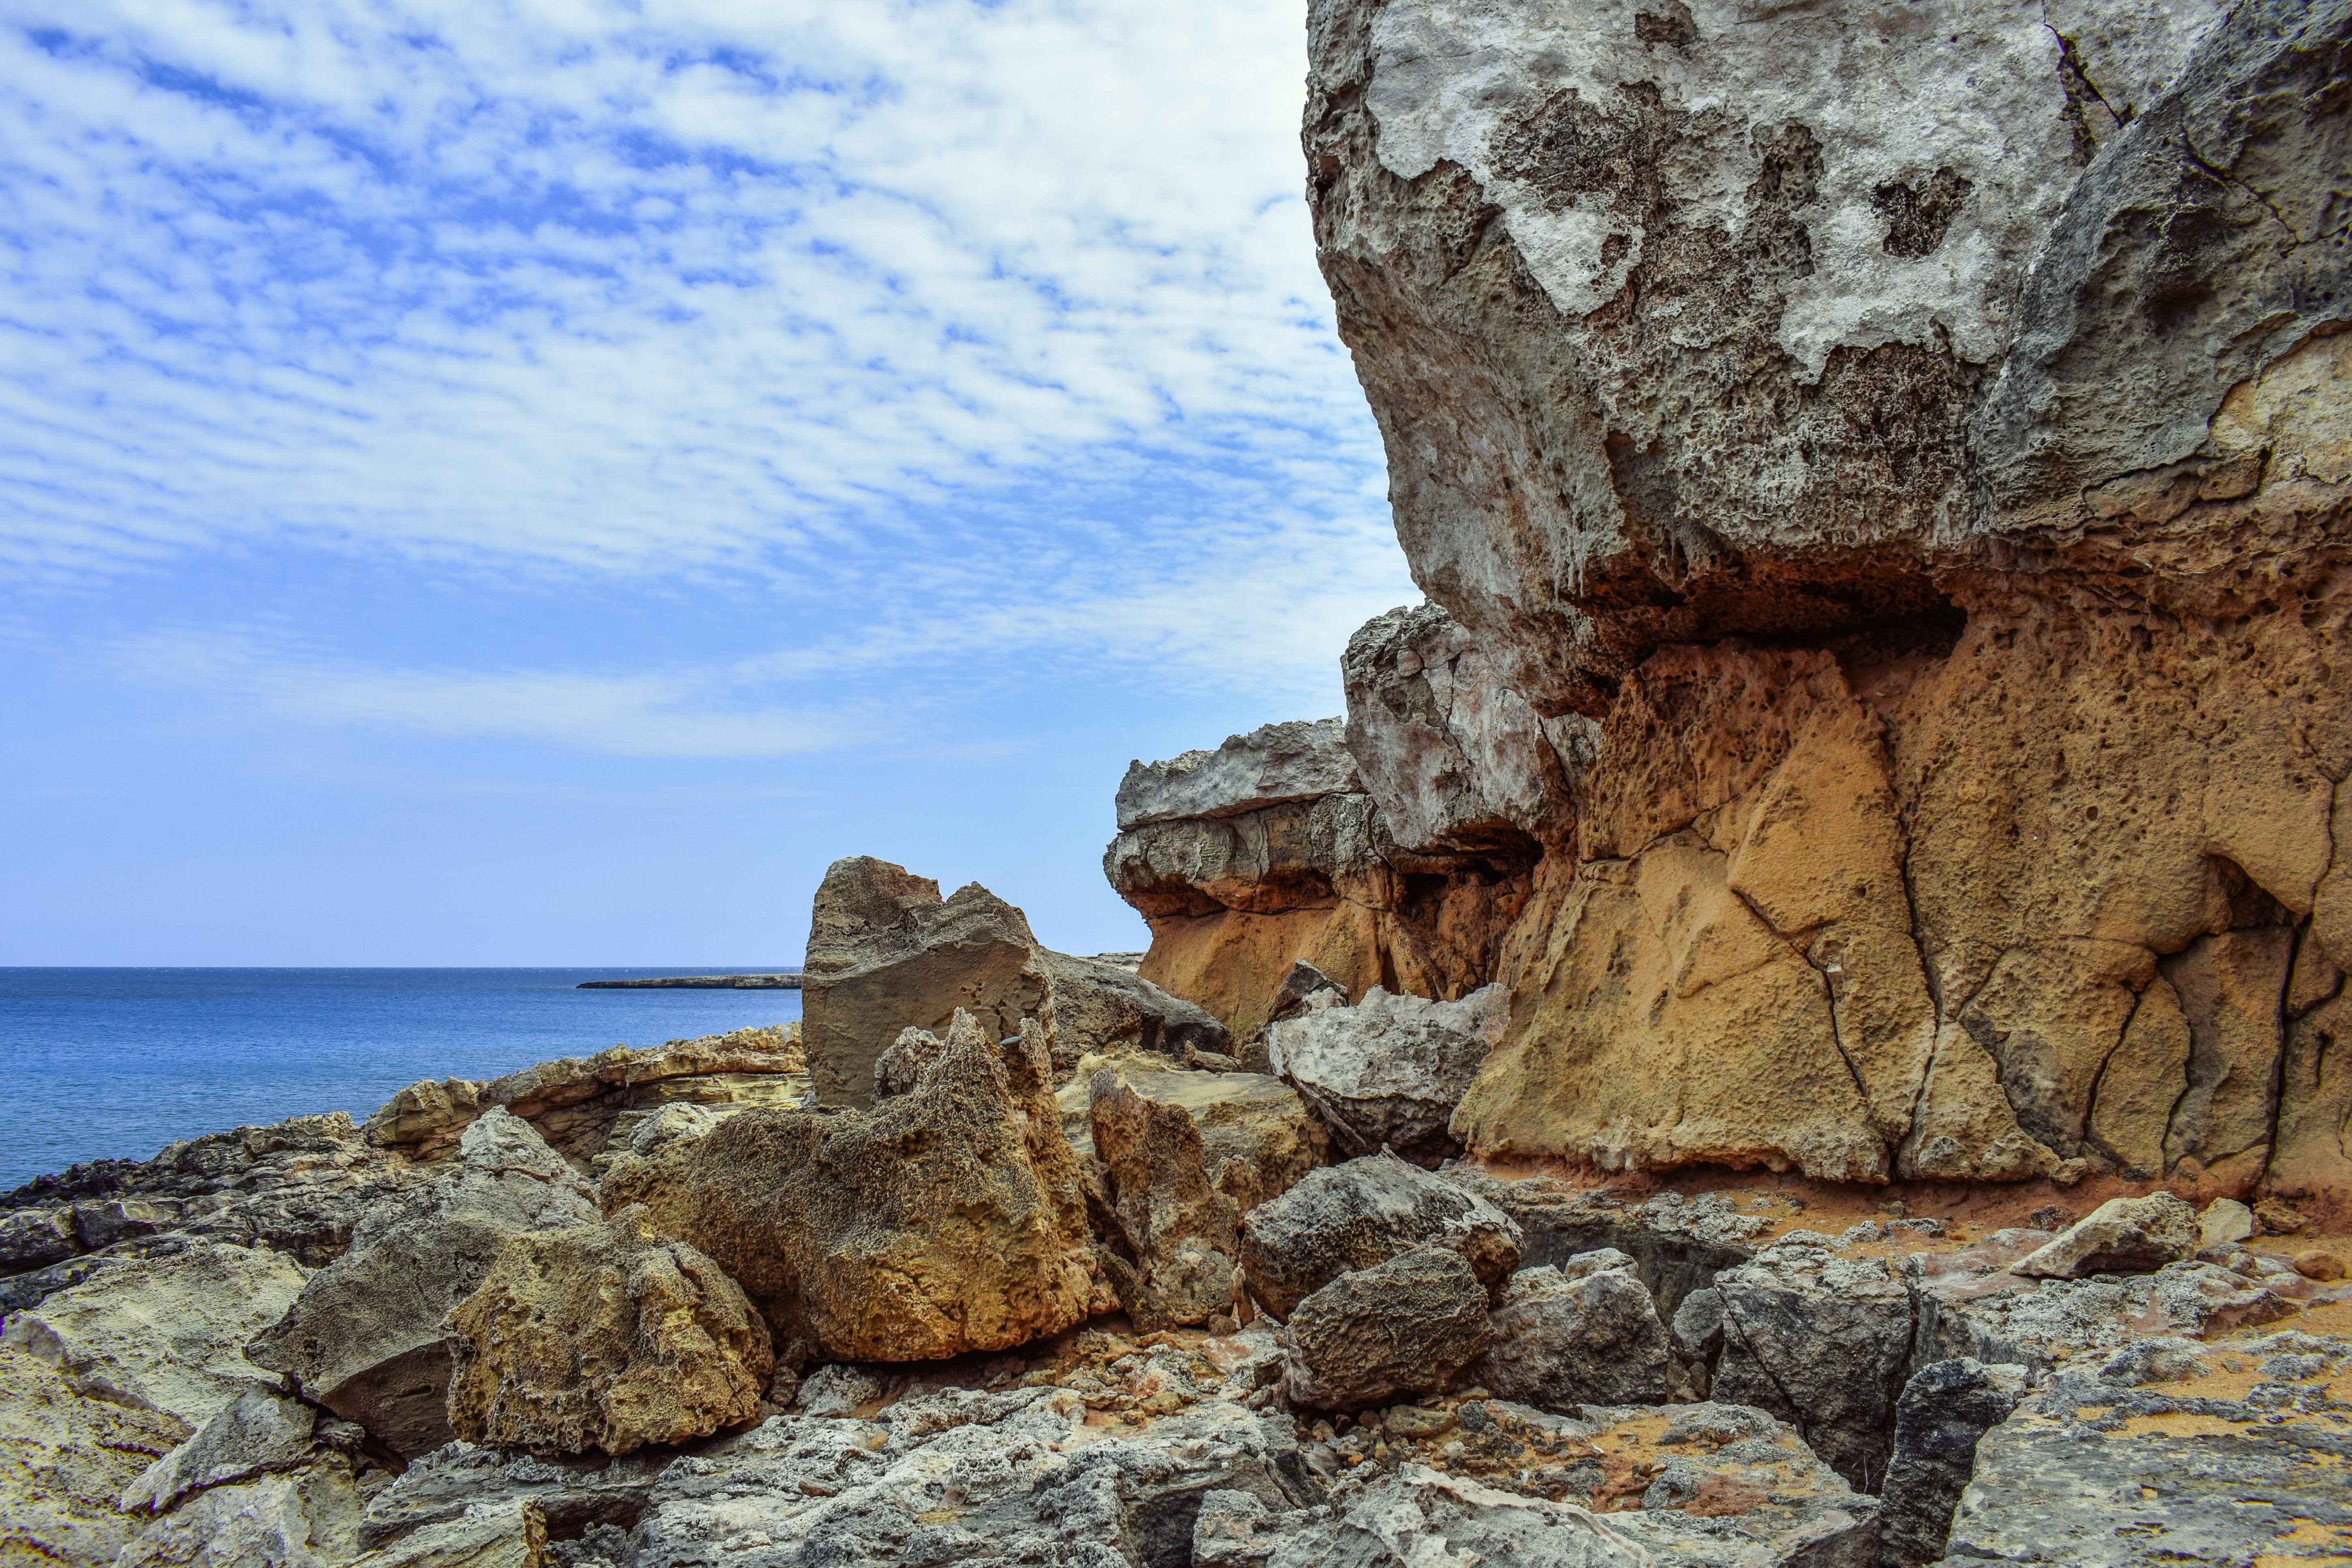
landscape, sea, coast, nature, rock, ocean, wilderness, shore, formation, cliff, scenery, rocky, rugged, stack, terrain, material, erosion, geology, ruins, cavo greko, cyprus, cape, wadi, natural arch, ancient history